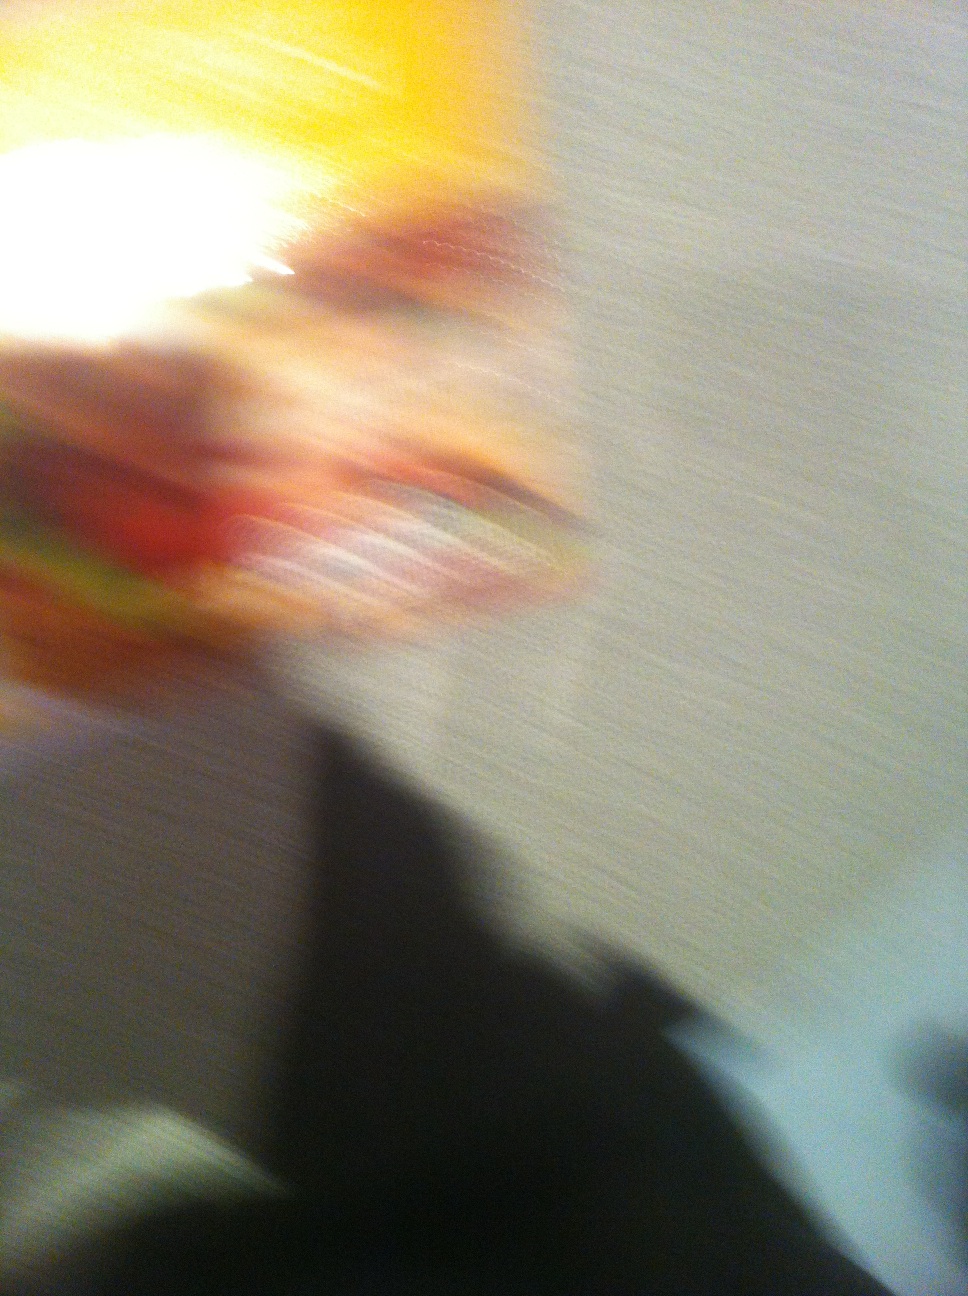Question: What meat is this?  Is it ham, or is it turkey?
Answer: unanswerable